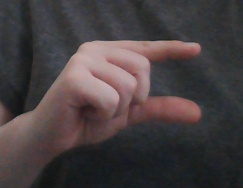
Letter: dal